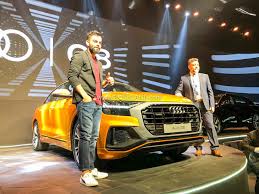
Label: noambulance